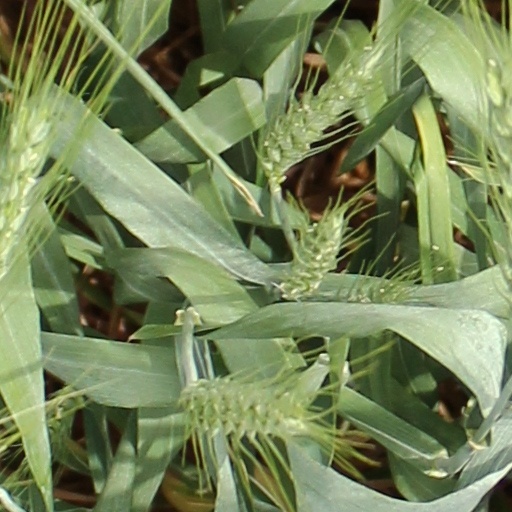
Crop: wheat